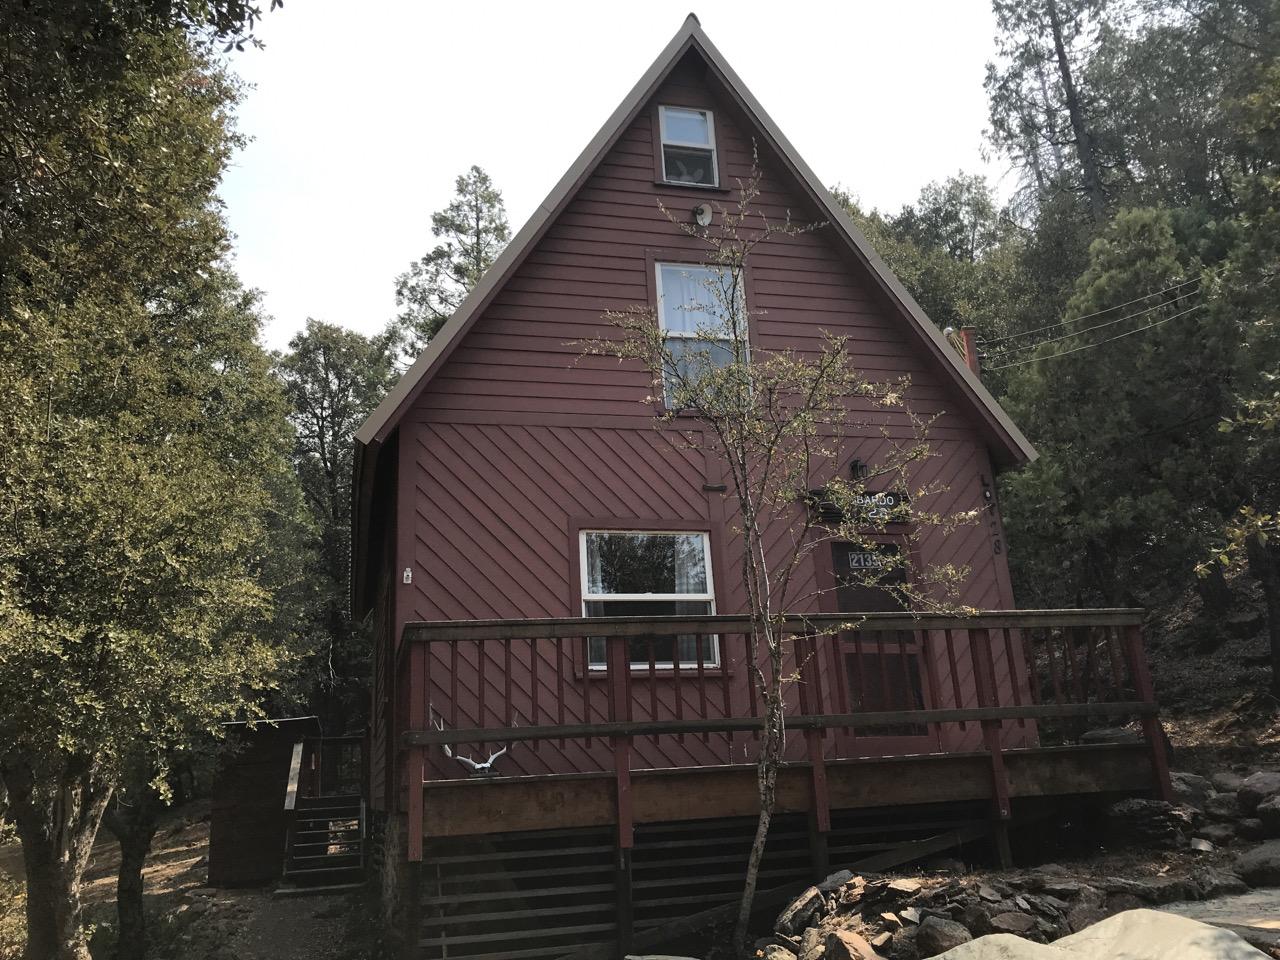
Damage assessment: no_damage